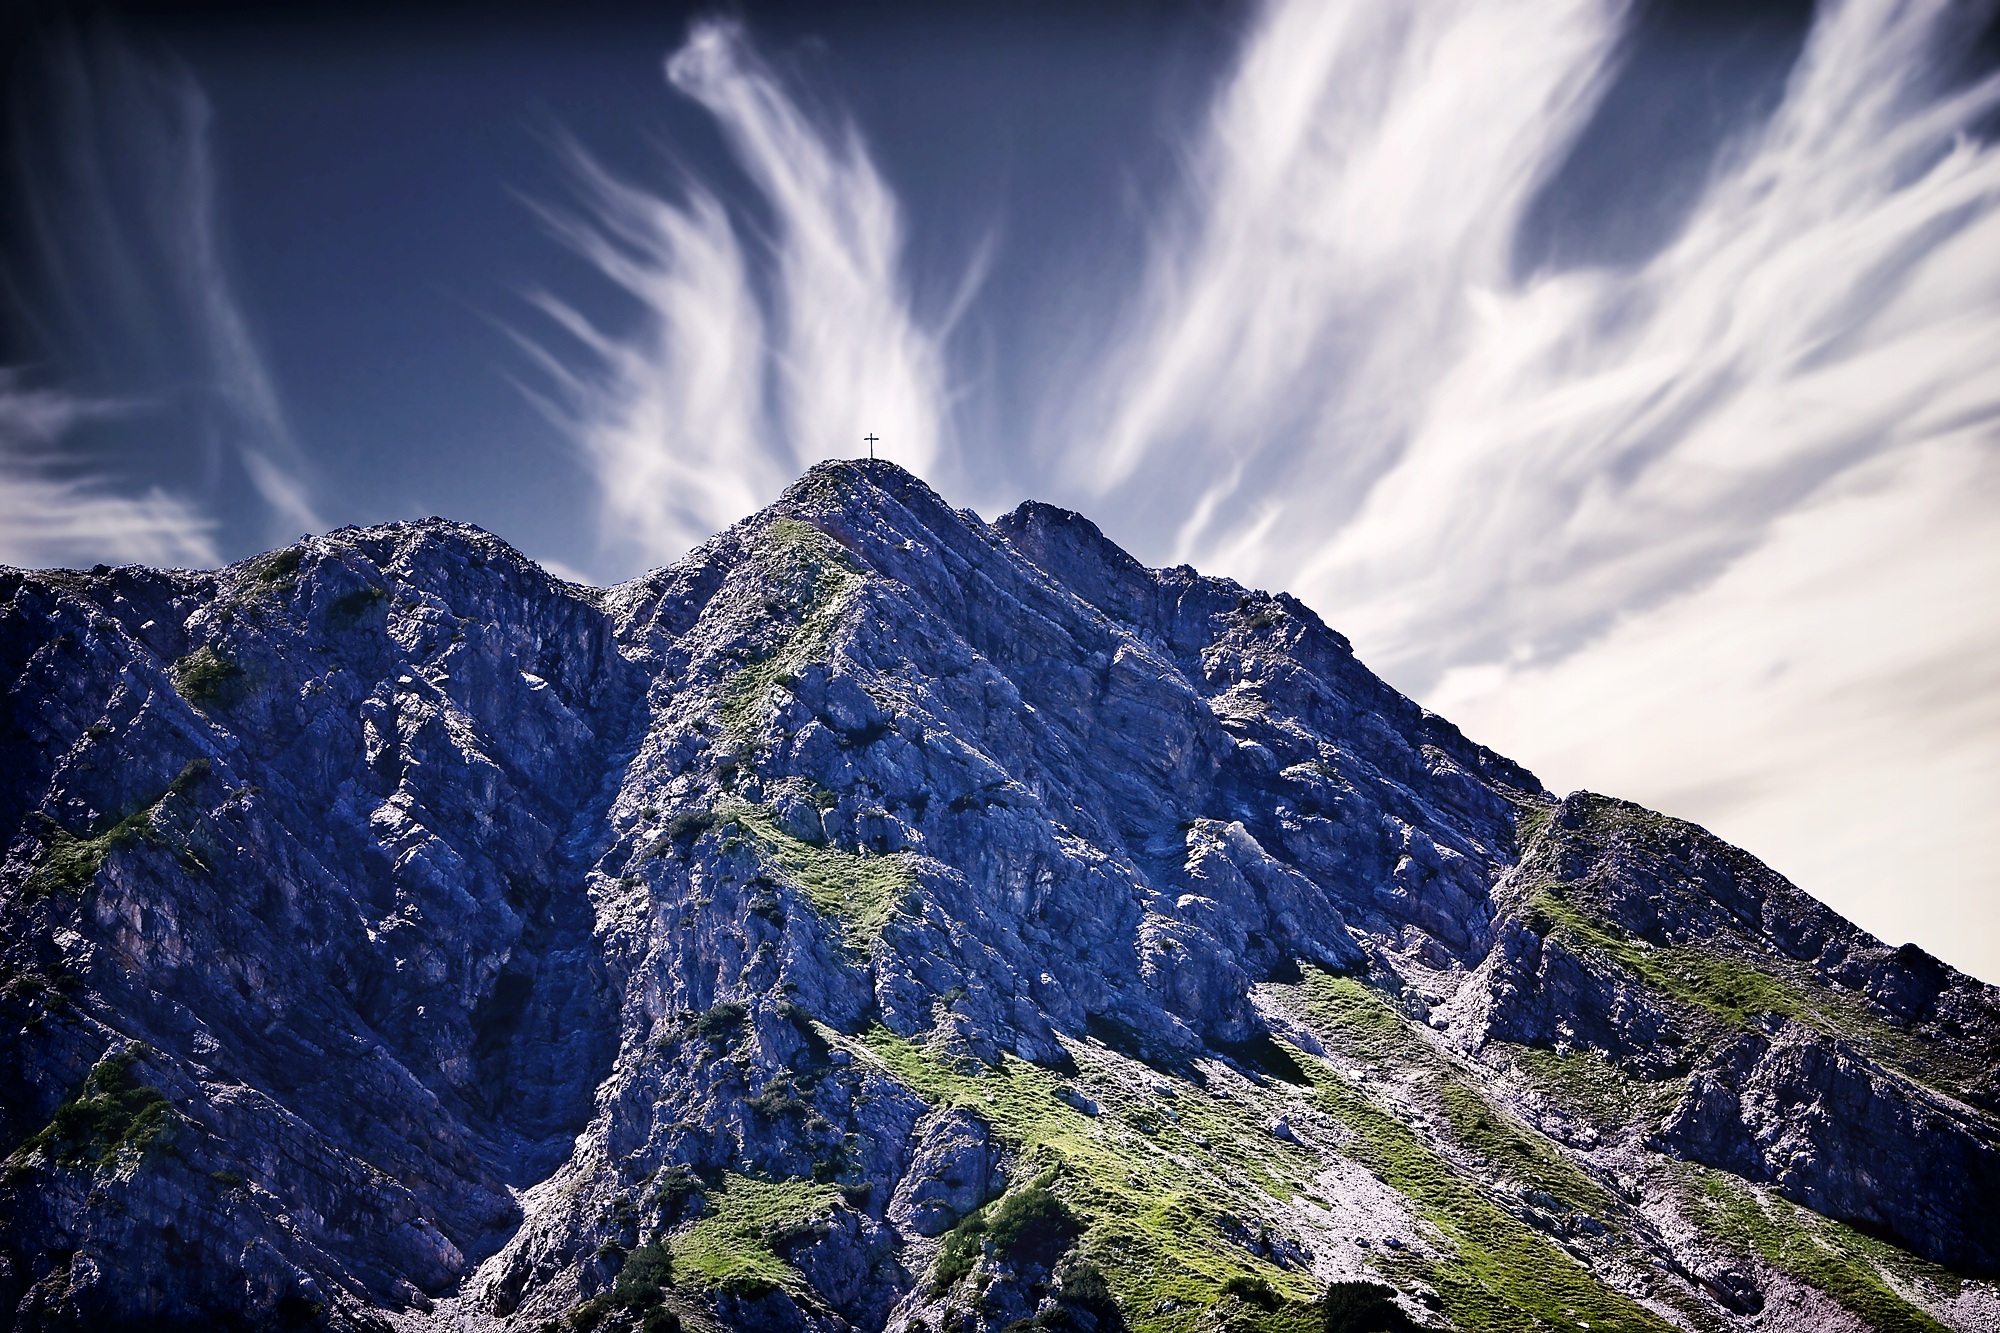
landscape, nature, mountain, snow, cloud, sky, mountain range, ridge, summit, clouds, mountains, alps, outlook, landform, mountain peaks, summit cross, geographical feature, mountainous landforms, geological phenomenon